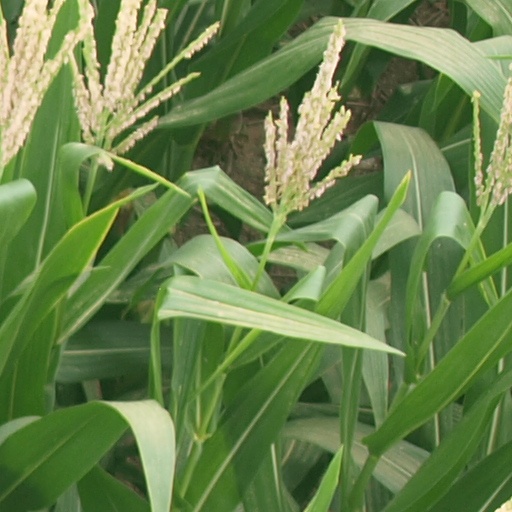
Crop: maize; corn